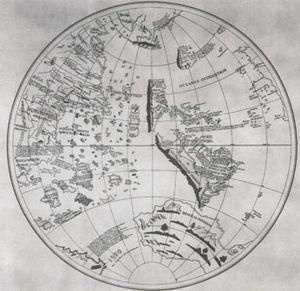
L'Australie, en forme longue le Commonwealth d'Australie, est un pays de l'hémisphère sud dont la superficie couvre la plus grande partie de l'Océanie. En plus de l'île éponyme, l'Australie comprend également la Tasmanie ainsi que d’autres îles des océans Austral, Pacifique et Indien. Elle revendique aussi 6 000 000 km² en Antarctique. Les nations voisines comprennent notamment l'Indonésie, le Timor oriental et la Papouasie-Nouvelle-Guinée au nord, les îles Salomon, Vanuatu et le territoire français de Nouvelle-Calédonie au nord-est, la Nouvelle-Zélande au sud-est ainsi que le territoire français des îles Kerguelen à l'ouest des îles australiennes Heard et McDonald.
Le globe terrestre de Schöner fut réalisé en à Nuremberg par le cartographe, cosmographe et mathématicien allemand Johann Schöner, et publié en 1520. Ce dernier était un disciple du géographe Waldseemüller qui réalisa un planisphère très détaillé, qui témoigne de l'avancement des connaissances géographiques sur le monde entier au tout début du XVIᵉ siècle.
Terra Australis était un continent imaginaire, apparaissant sur les cartes européennes entre le XVᵉ et le XVIIIᵉ siècle.